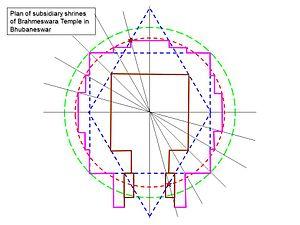
Plan d'un des sanctuaires secondaires du temple de Brahmeshvara à Bhubaneswar. Comment tracer le plan d'un sikhara avec 5 rathas
Un temple hindouiste est dit Pancharatha quand sa tour comporte sur chacun de ses quatre côtés cinq rathas, sorte de saillants verticaux.